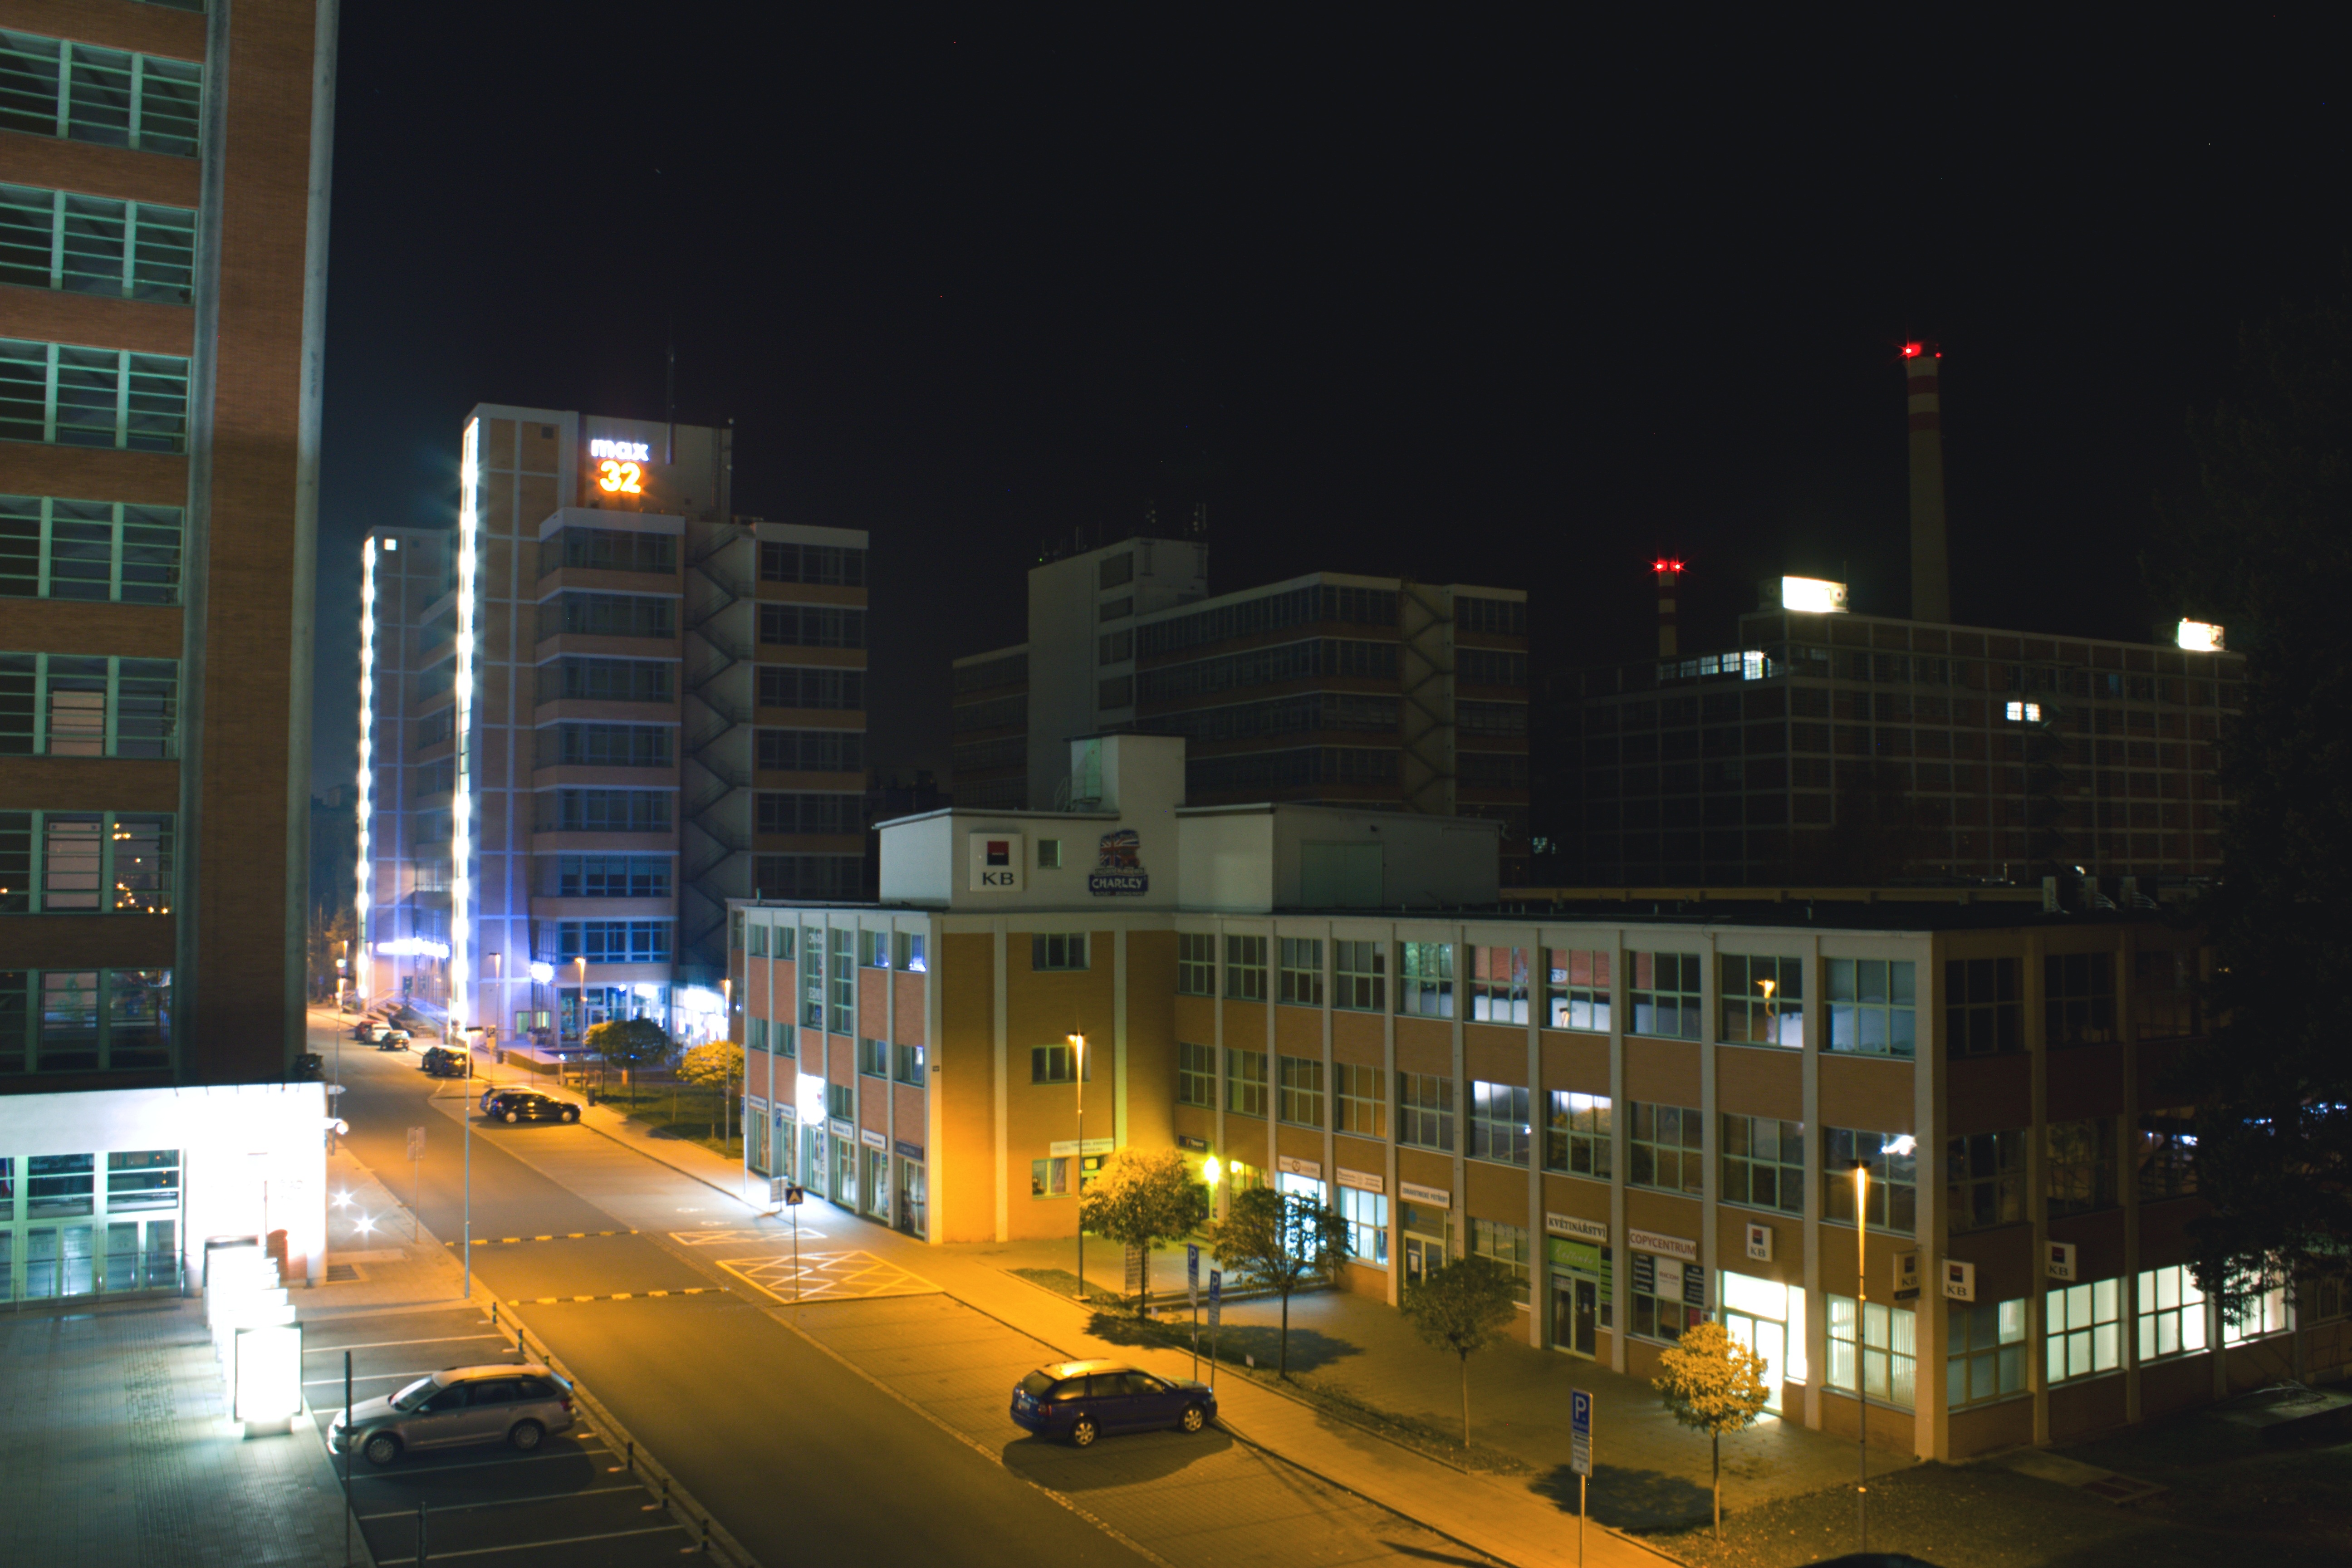
light, night, city, skyscraper, cityscape, downtown, dark, evening, square, lighting, gold, views, metropolis, slovakia, zlin, megalopolis, urban area, human settlement, metropolitan area, the capital city of